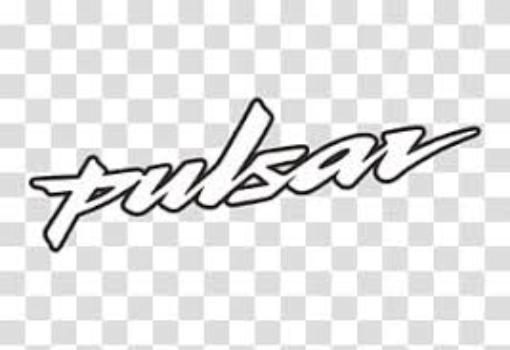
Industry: Others